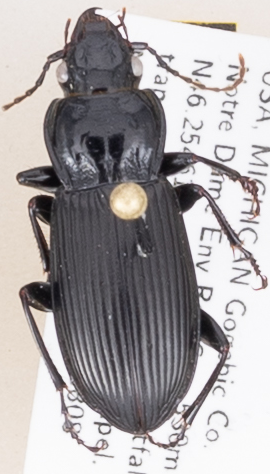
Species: Pterostichus melanarius melanarius
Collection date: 2018-08-08
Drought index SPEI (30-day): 0.54
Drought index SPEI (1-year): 1.01
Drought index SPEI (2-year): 2.09